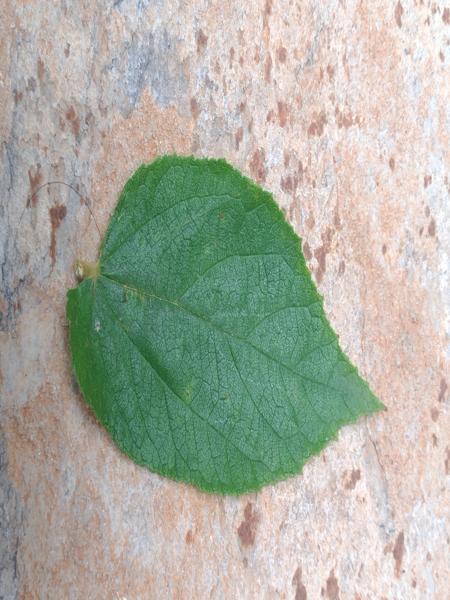
Plant: Gasagase